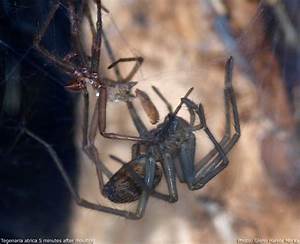
Label: spider